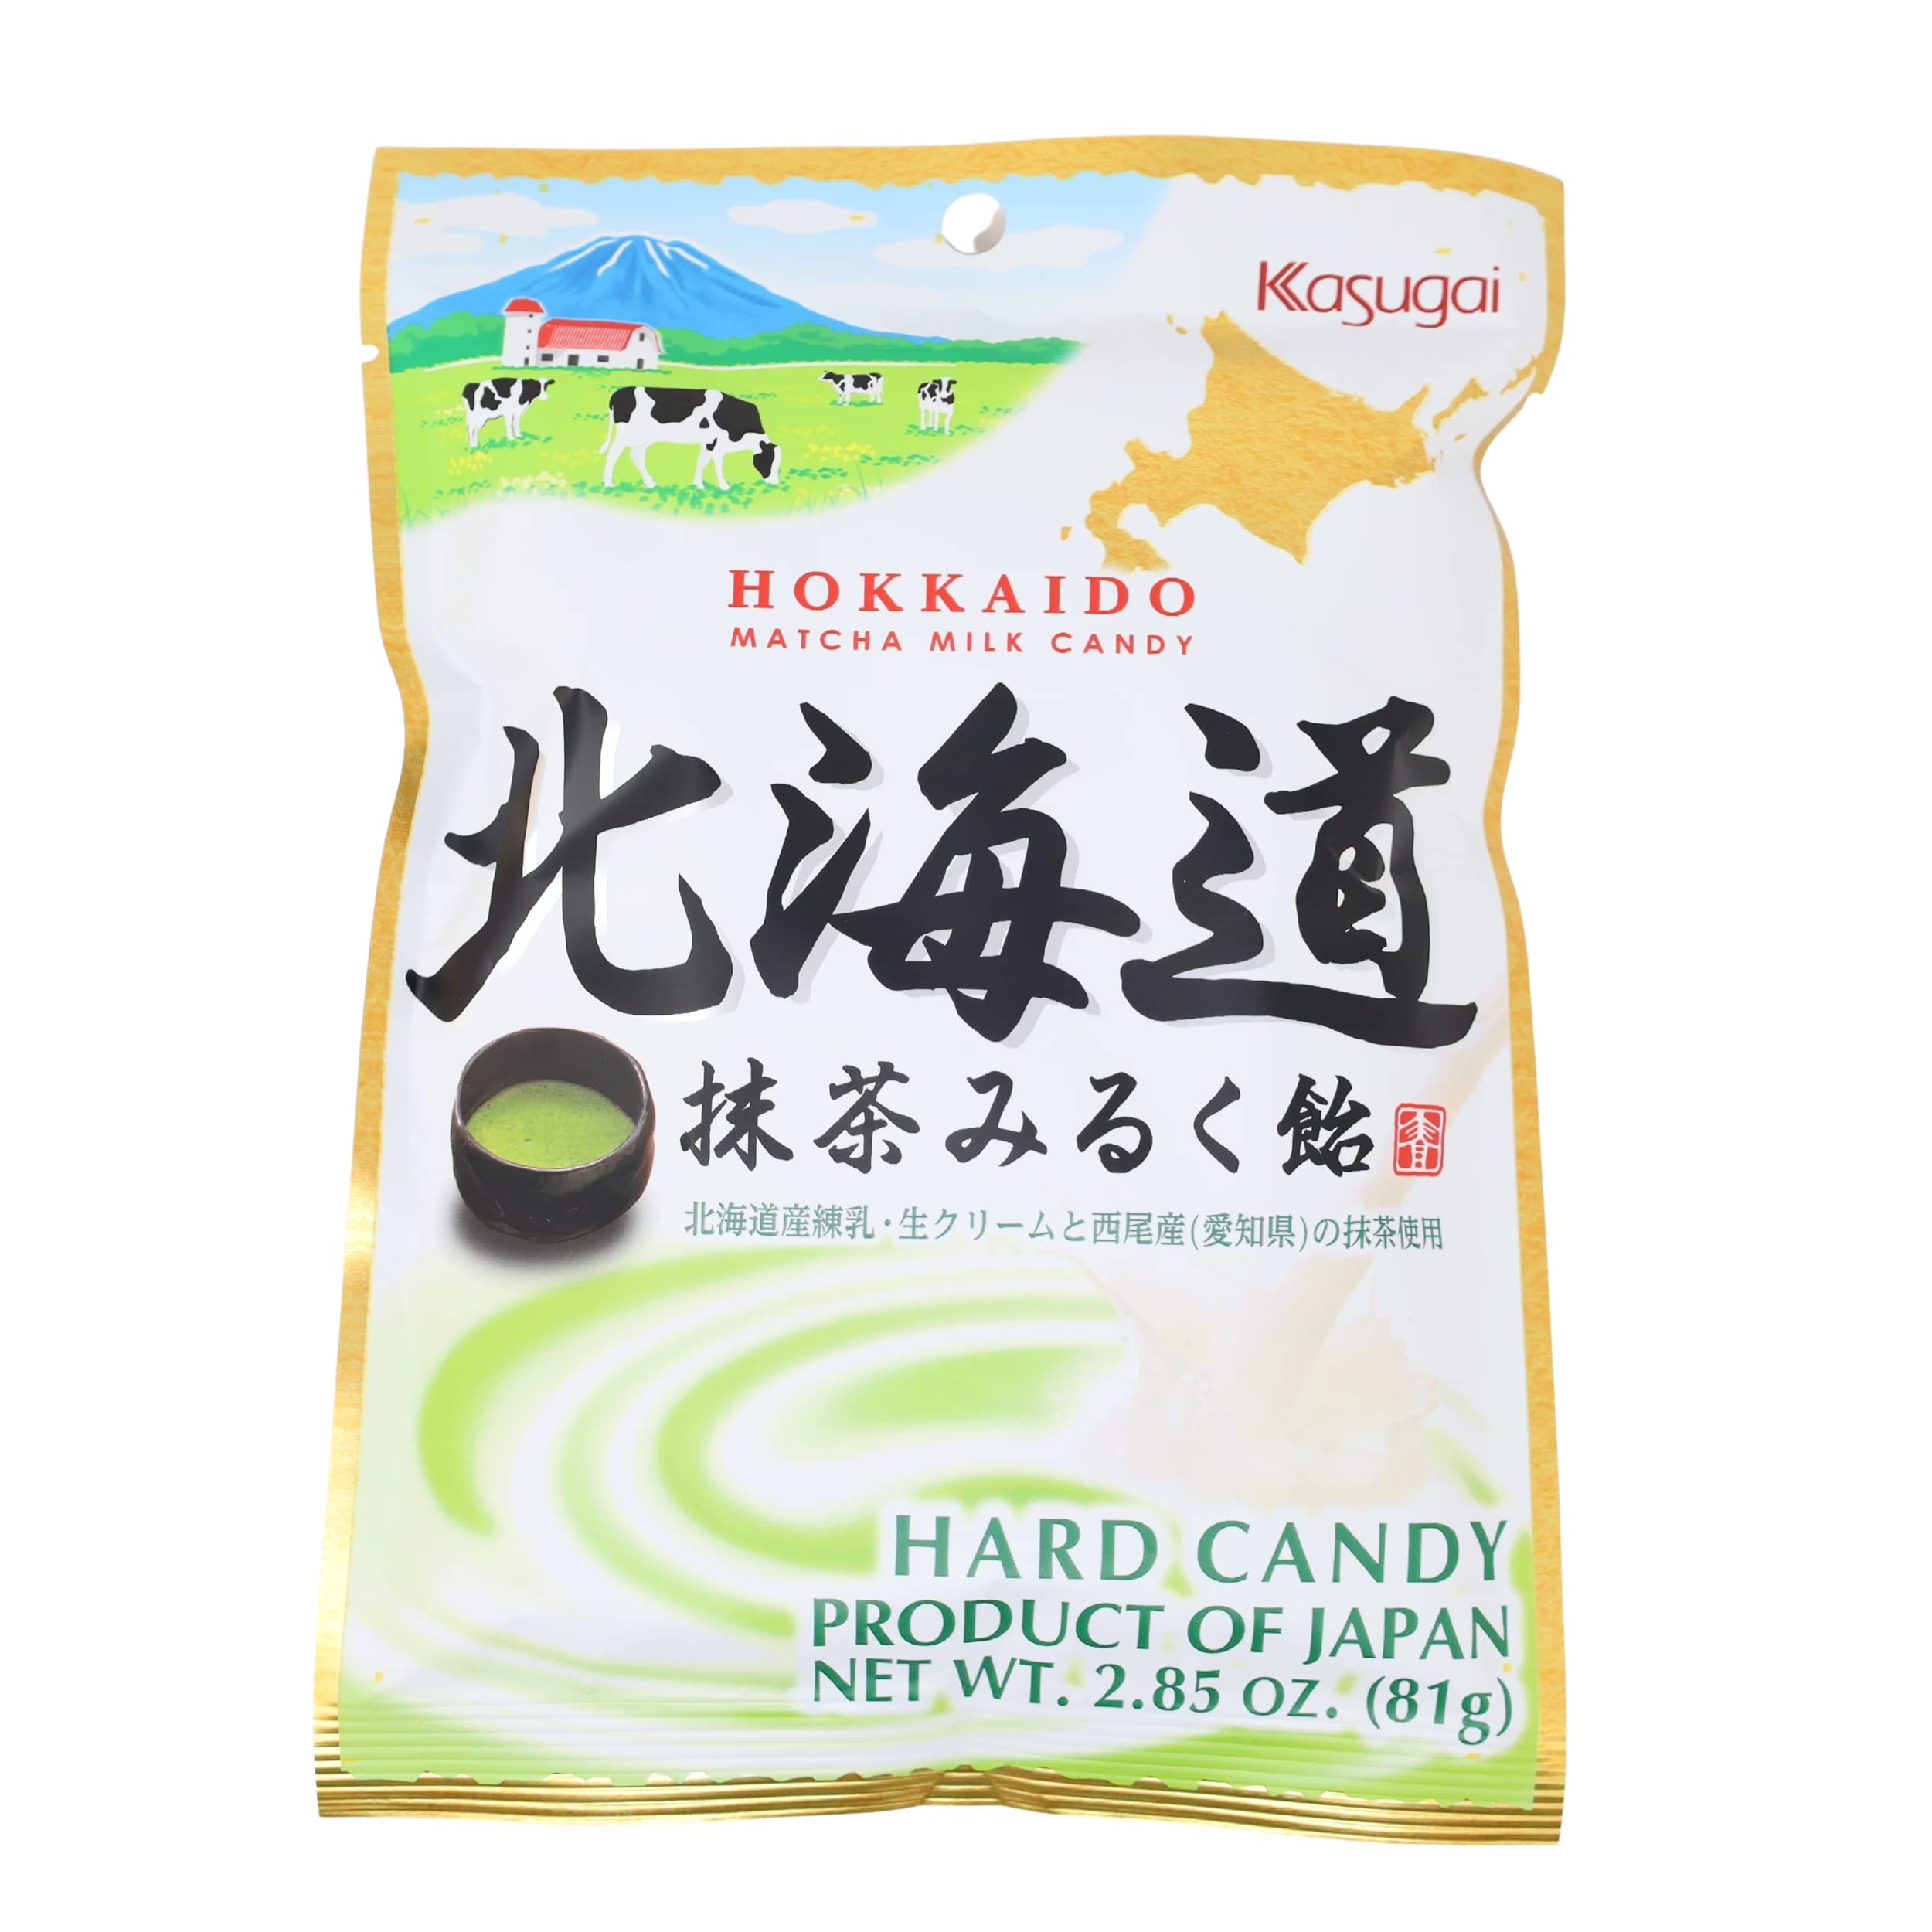
Item Name: Kasugai Hokkaido Matcha Milk Hard Candy 2.85oz 81g
Bullet Point 1: Hokkaido matcha milk candy
Bullet Point 2: A great combination of milk and green tea
Bullet Point 3: Rich and smooth flavor
Bullet Point 4: Net Wt. 2.85oz/81g
Bullet Point 5: Product of Japan
Value: 2.85
Unit: Ounce

Price: 4.89